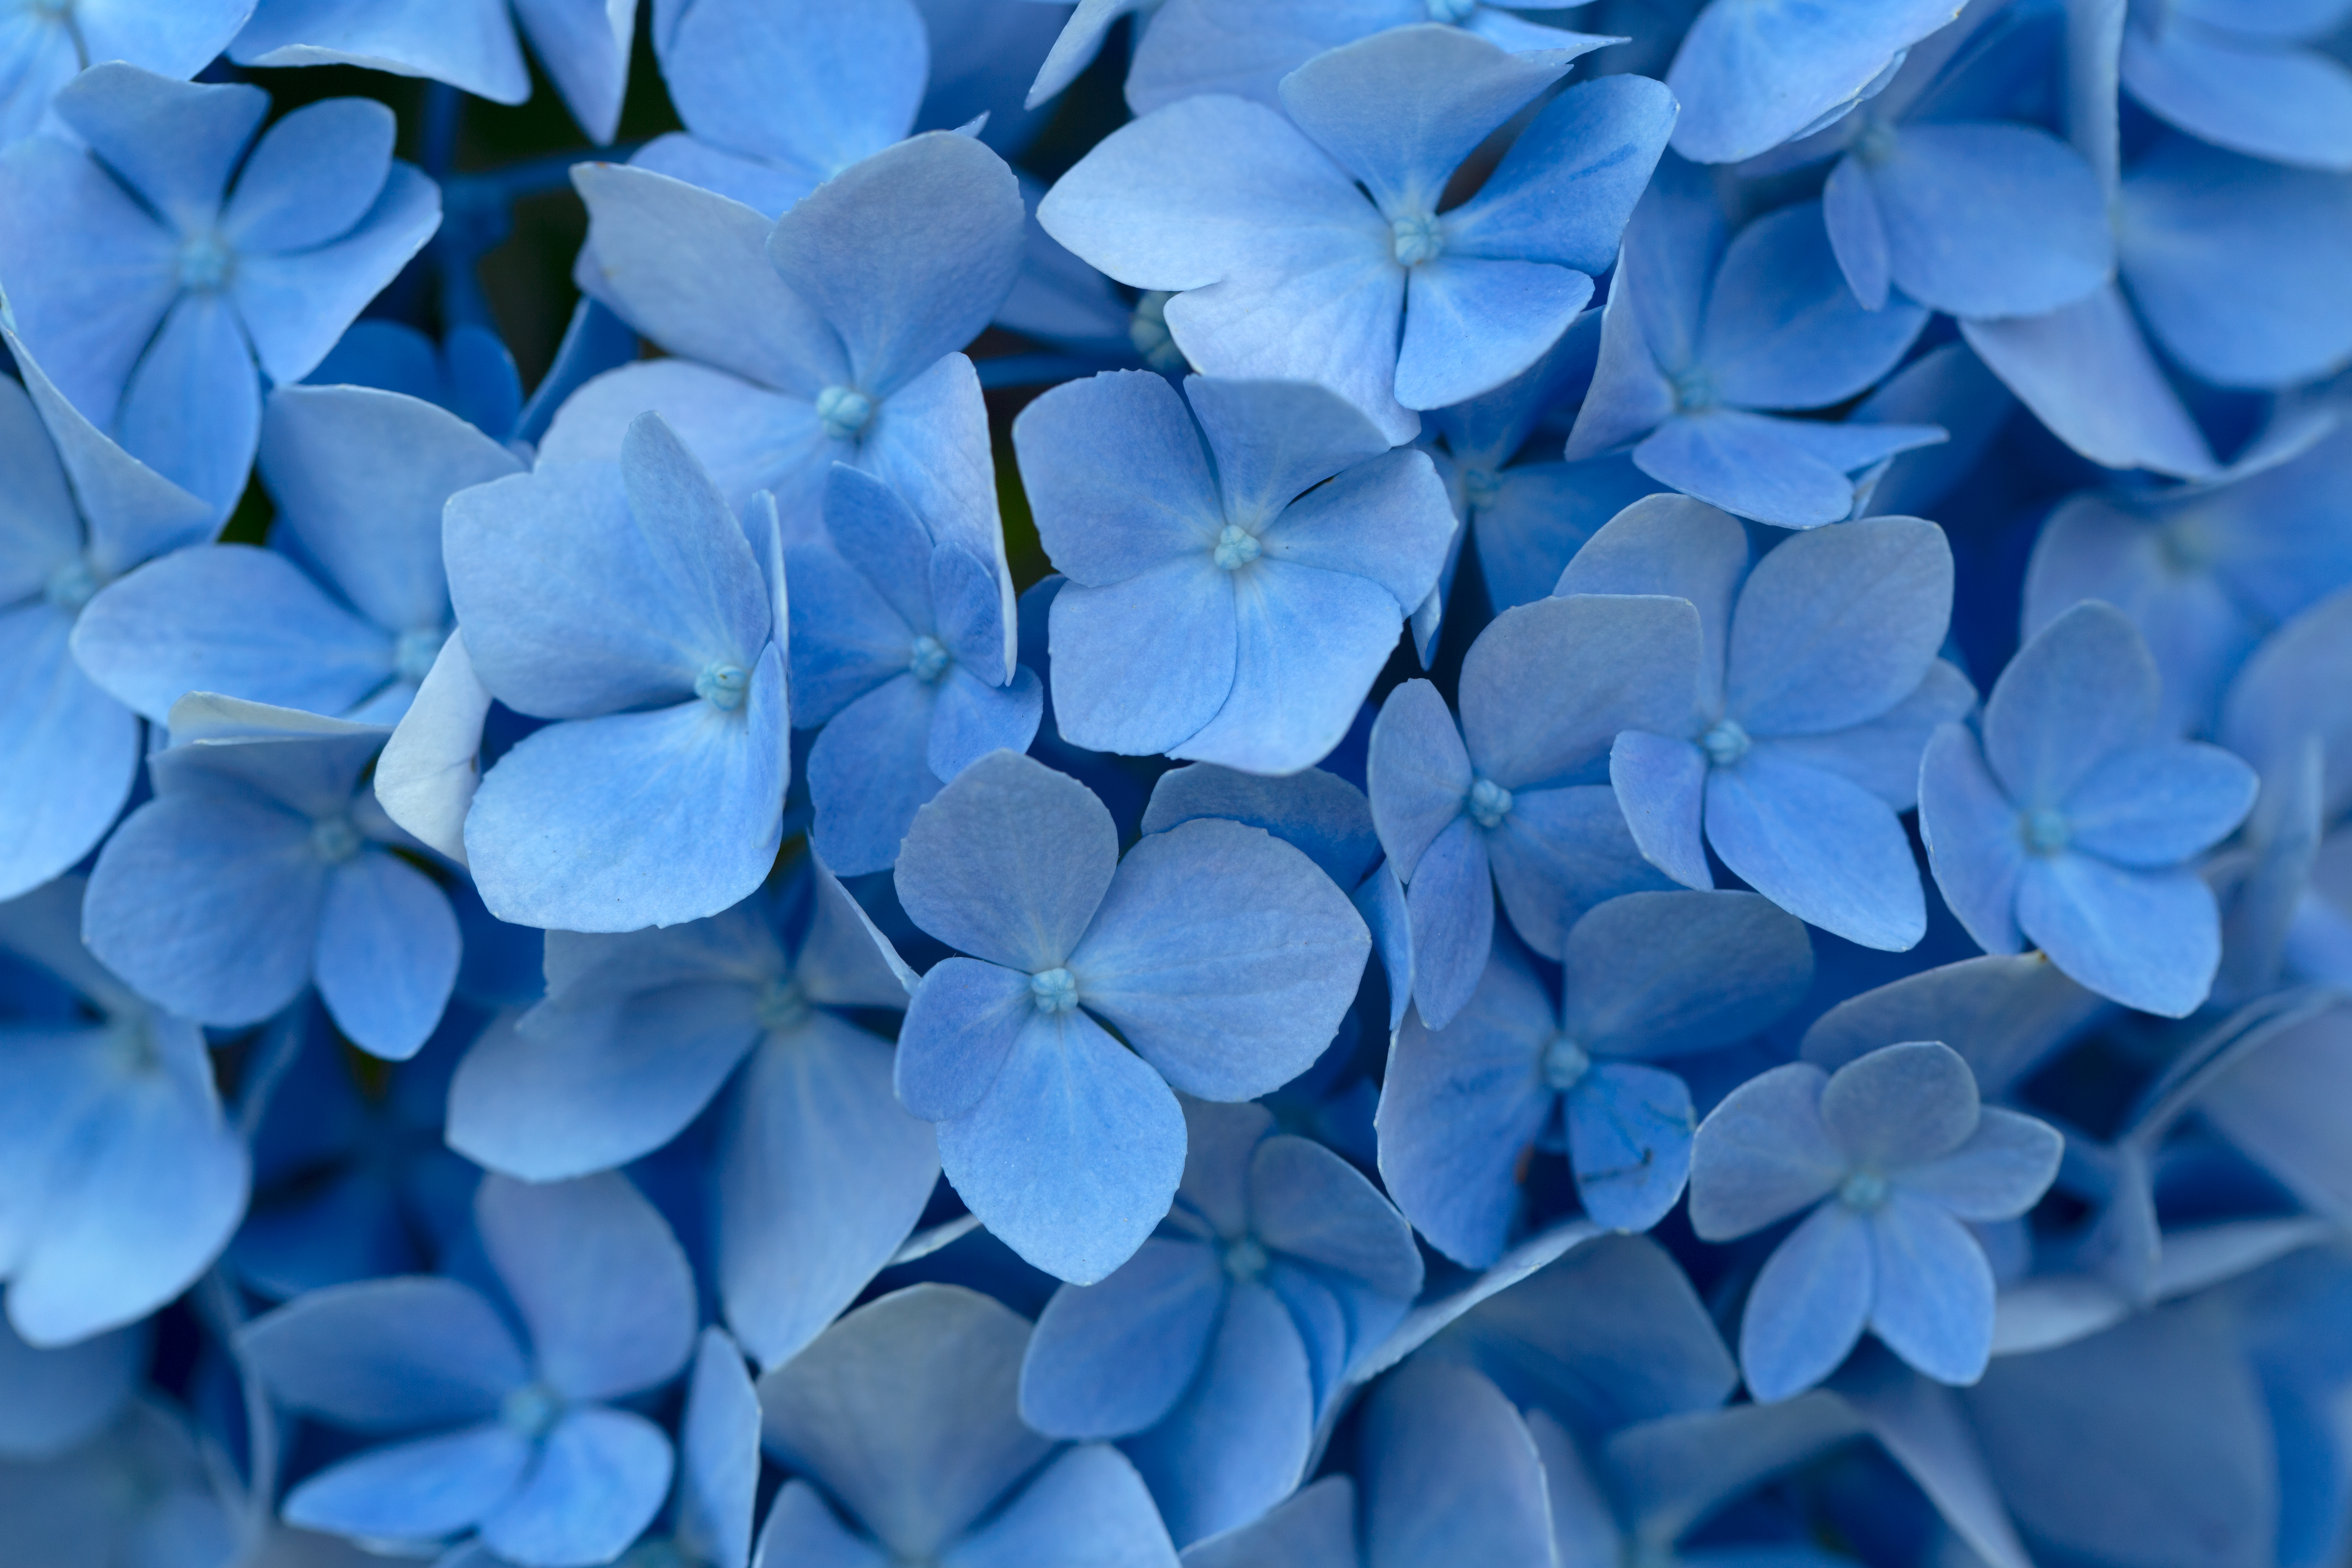
blue, petal, flower, hydrangeaceae, plant, hydrangea, cobalt blue, flowering plant, cornales, electric blue, lilac